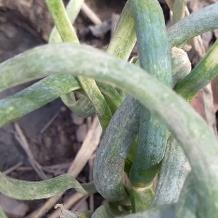
Crop: Onion
Condition: virosis-d